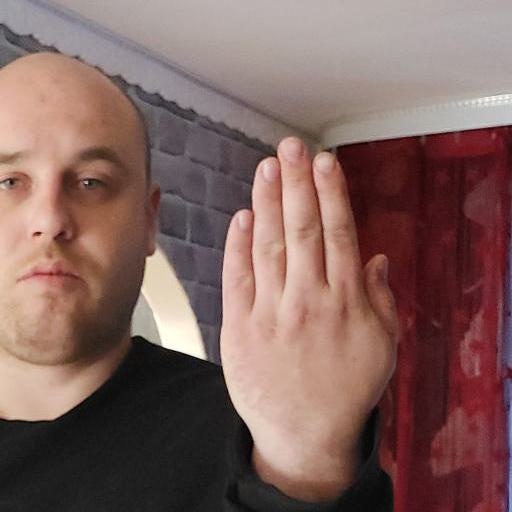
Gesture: stop_inverted